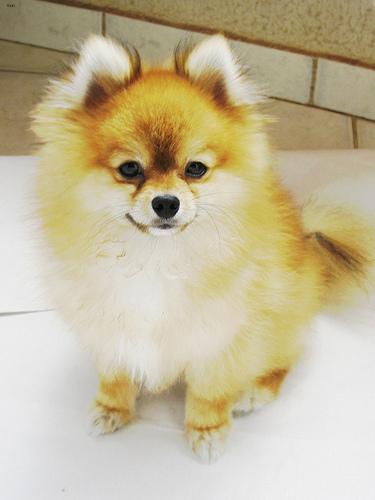
Breed: pomeranian